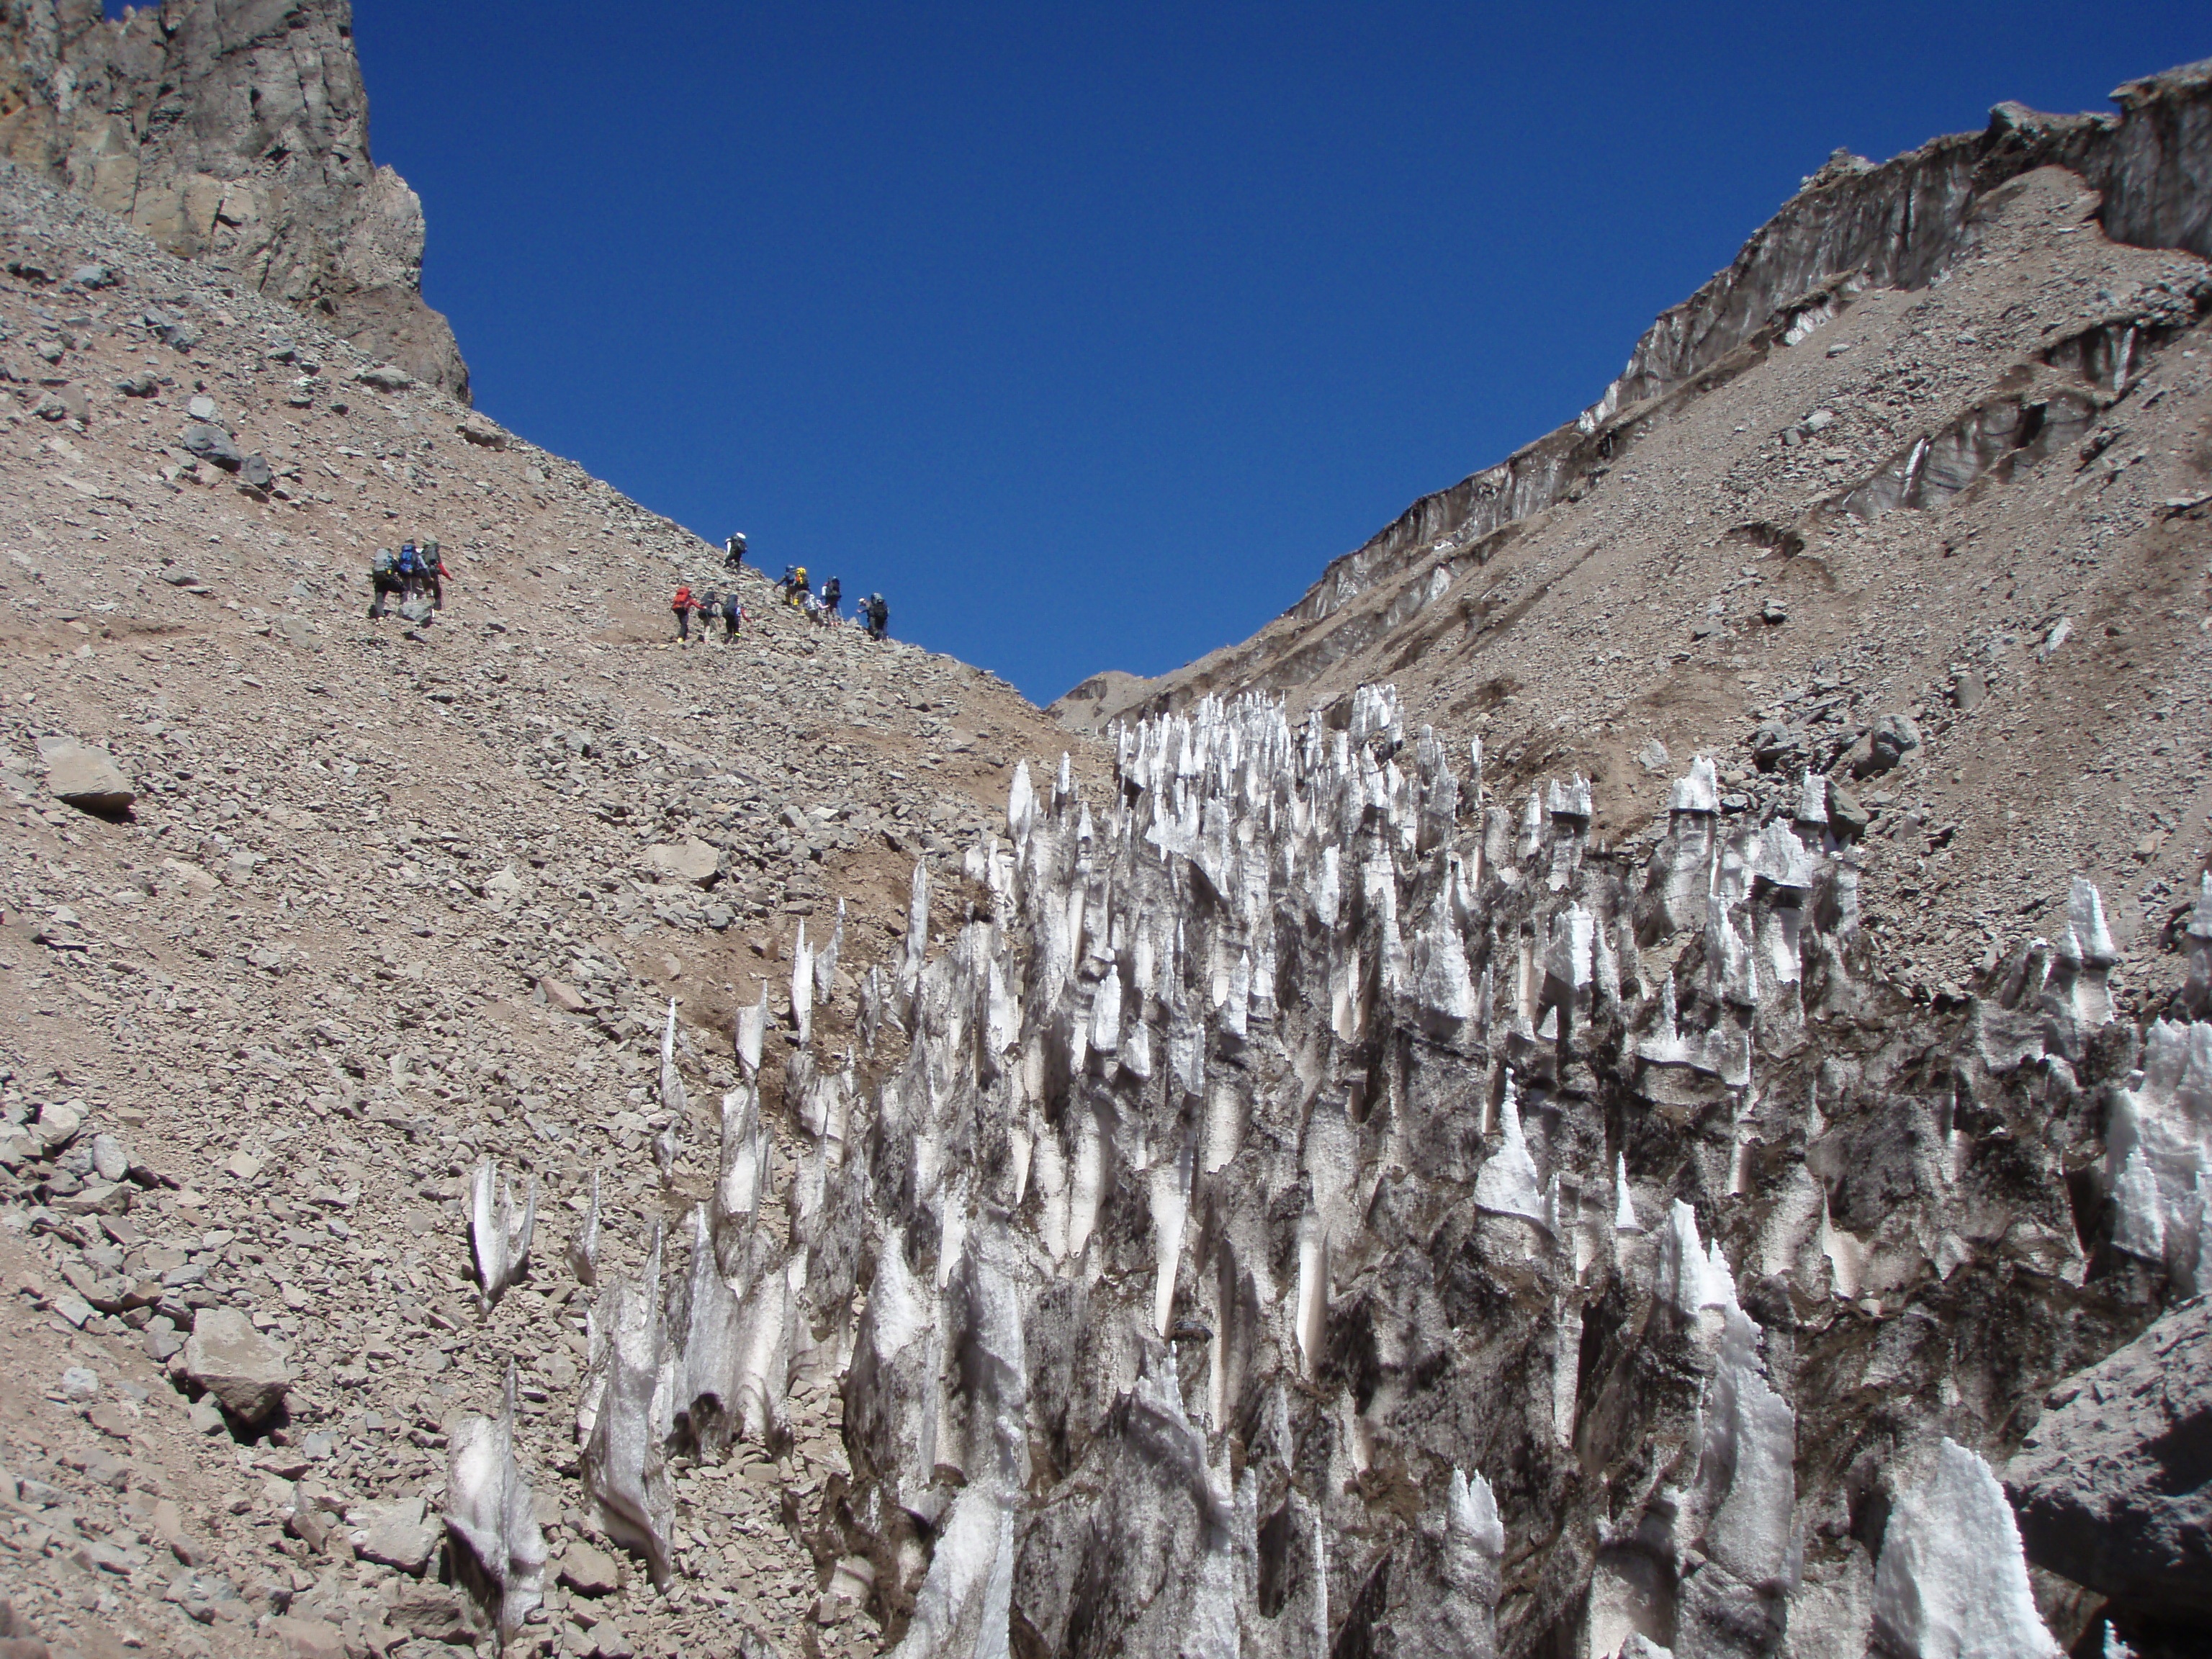
wilderness, walking, mountain, snow, adventure, valley, mountain range, formation, glacier, ridge, geology, hikers, badlands, plateau, wadi, moraine, landform, aconcagua, mules, geographical feature, mountainous landforms, geological phenomenon